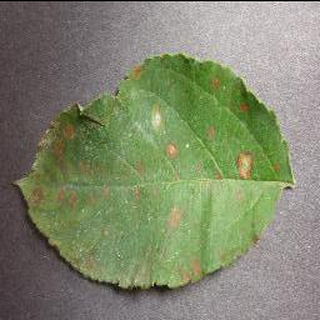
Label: apple_cedar_apple_rust